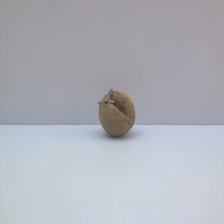
Size: Spoiled